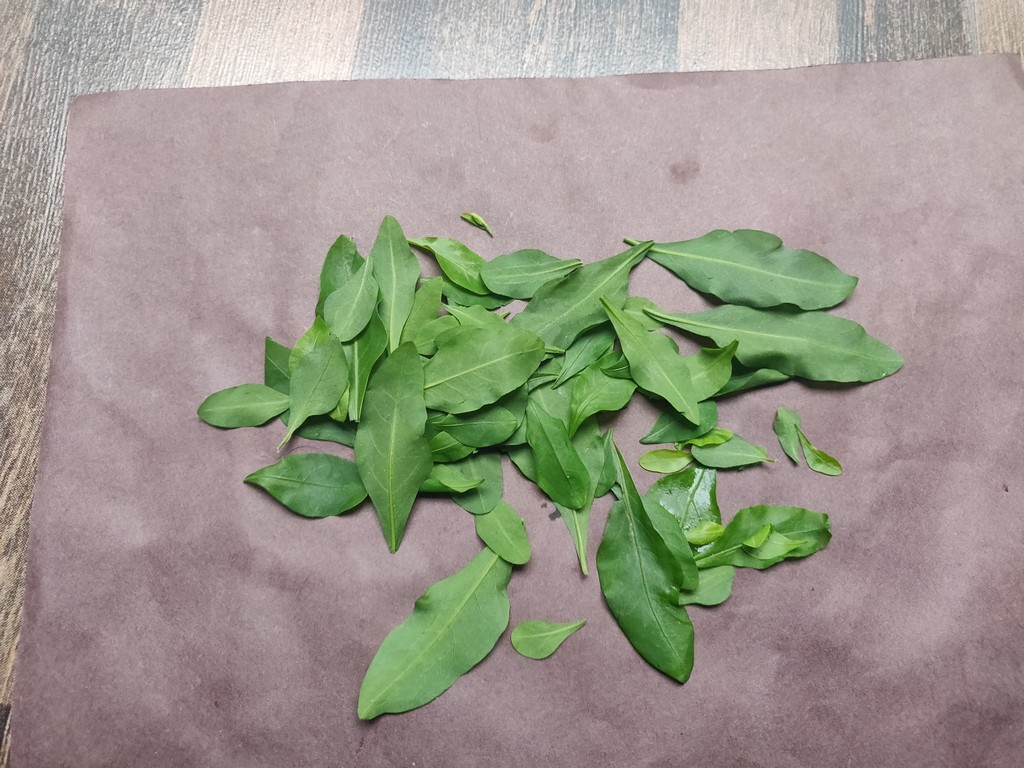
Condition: Healthy
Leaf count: multiple
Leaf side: unknown